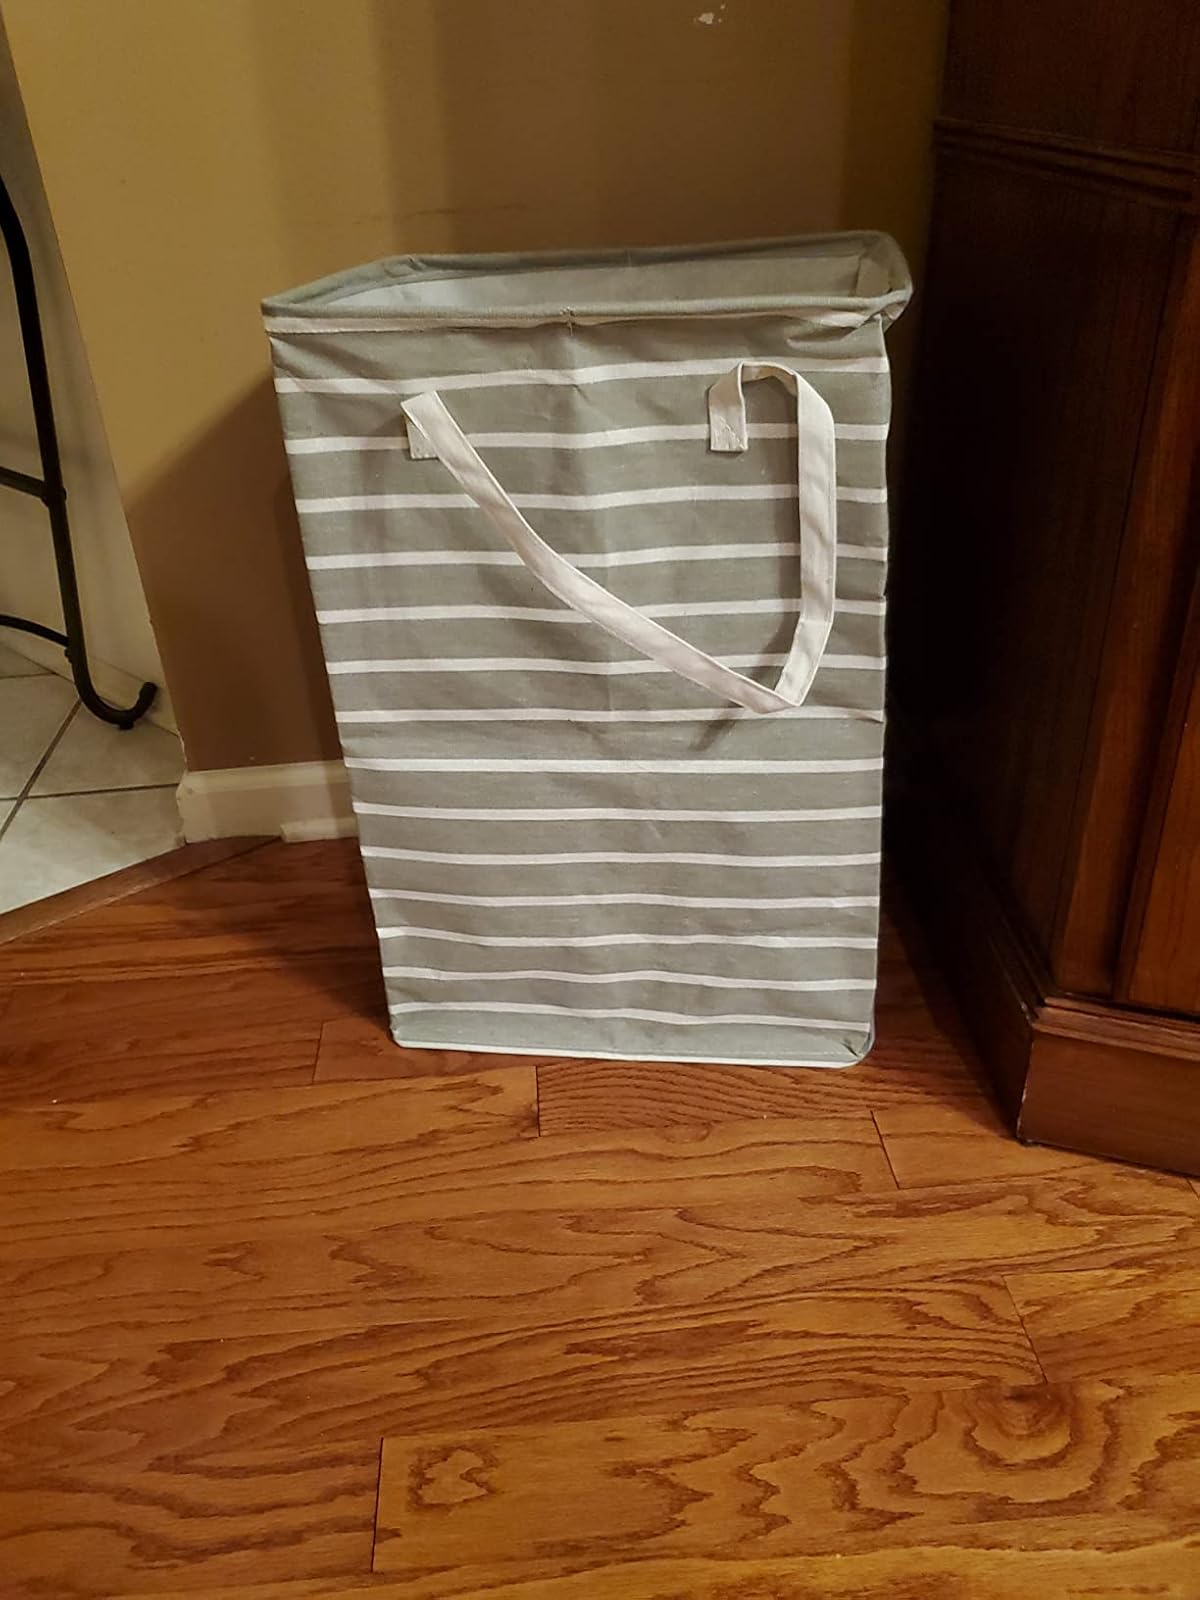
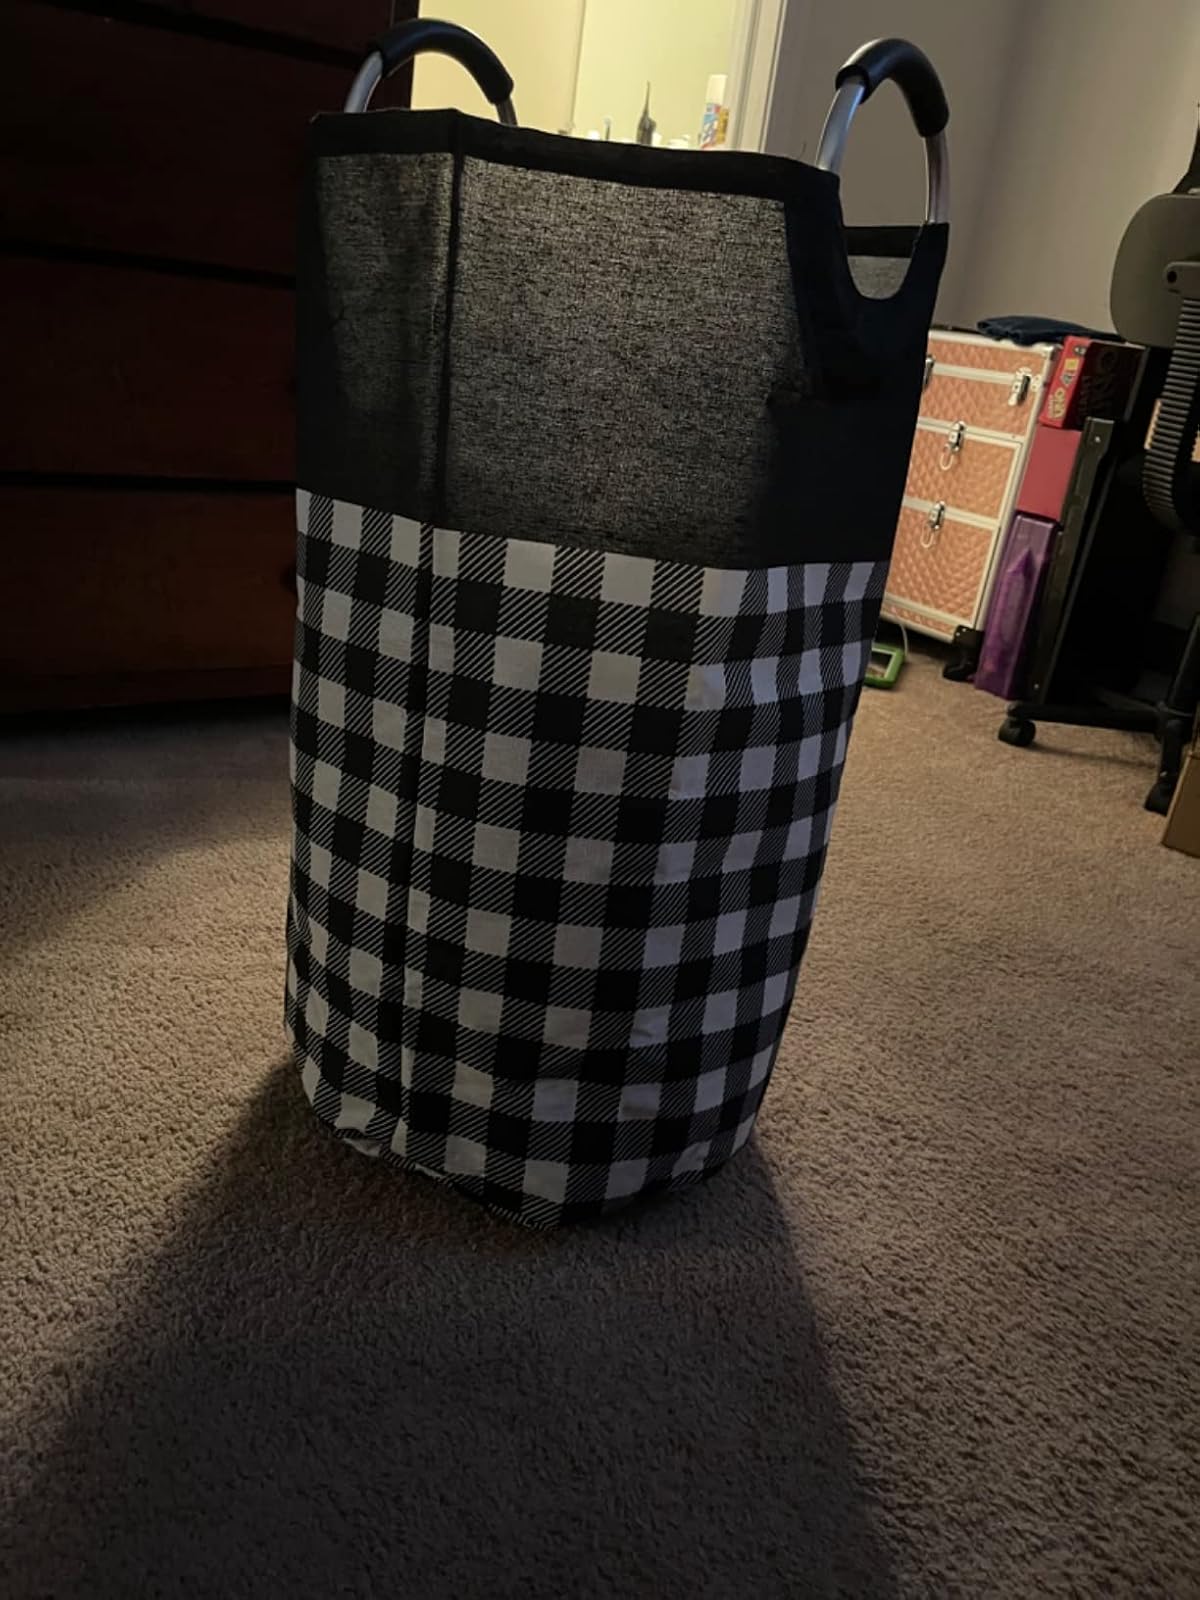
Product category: items_hamper
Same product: no